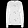
Label: Pullover